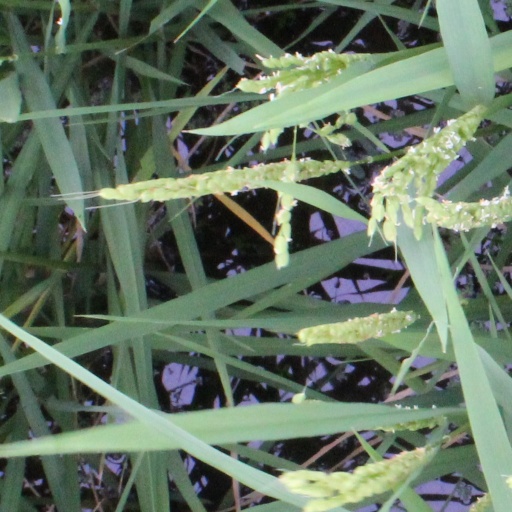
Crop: rice